My Tender Matador (film)

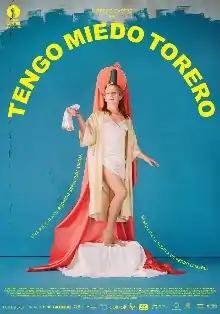
film poster

My Tender Matador is a 2020 historical romantic drama film directed by Rodrigo Sepúlveda with a screenplay written by the same Sepúlveda, alongside Juan Elias Tovar. It is based on Pedro Lemebel's 2001 novel of the same name. It is a co-production between Chile, Argentina and Mexico.